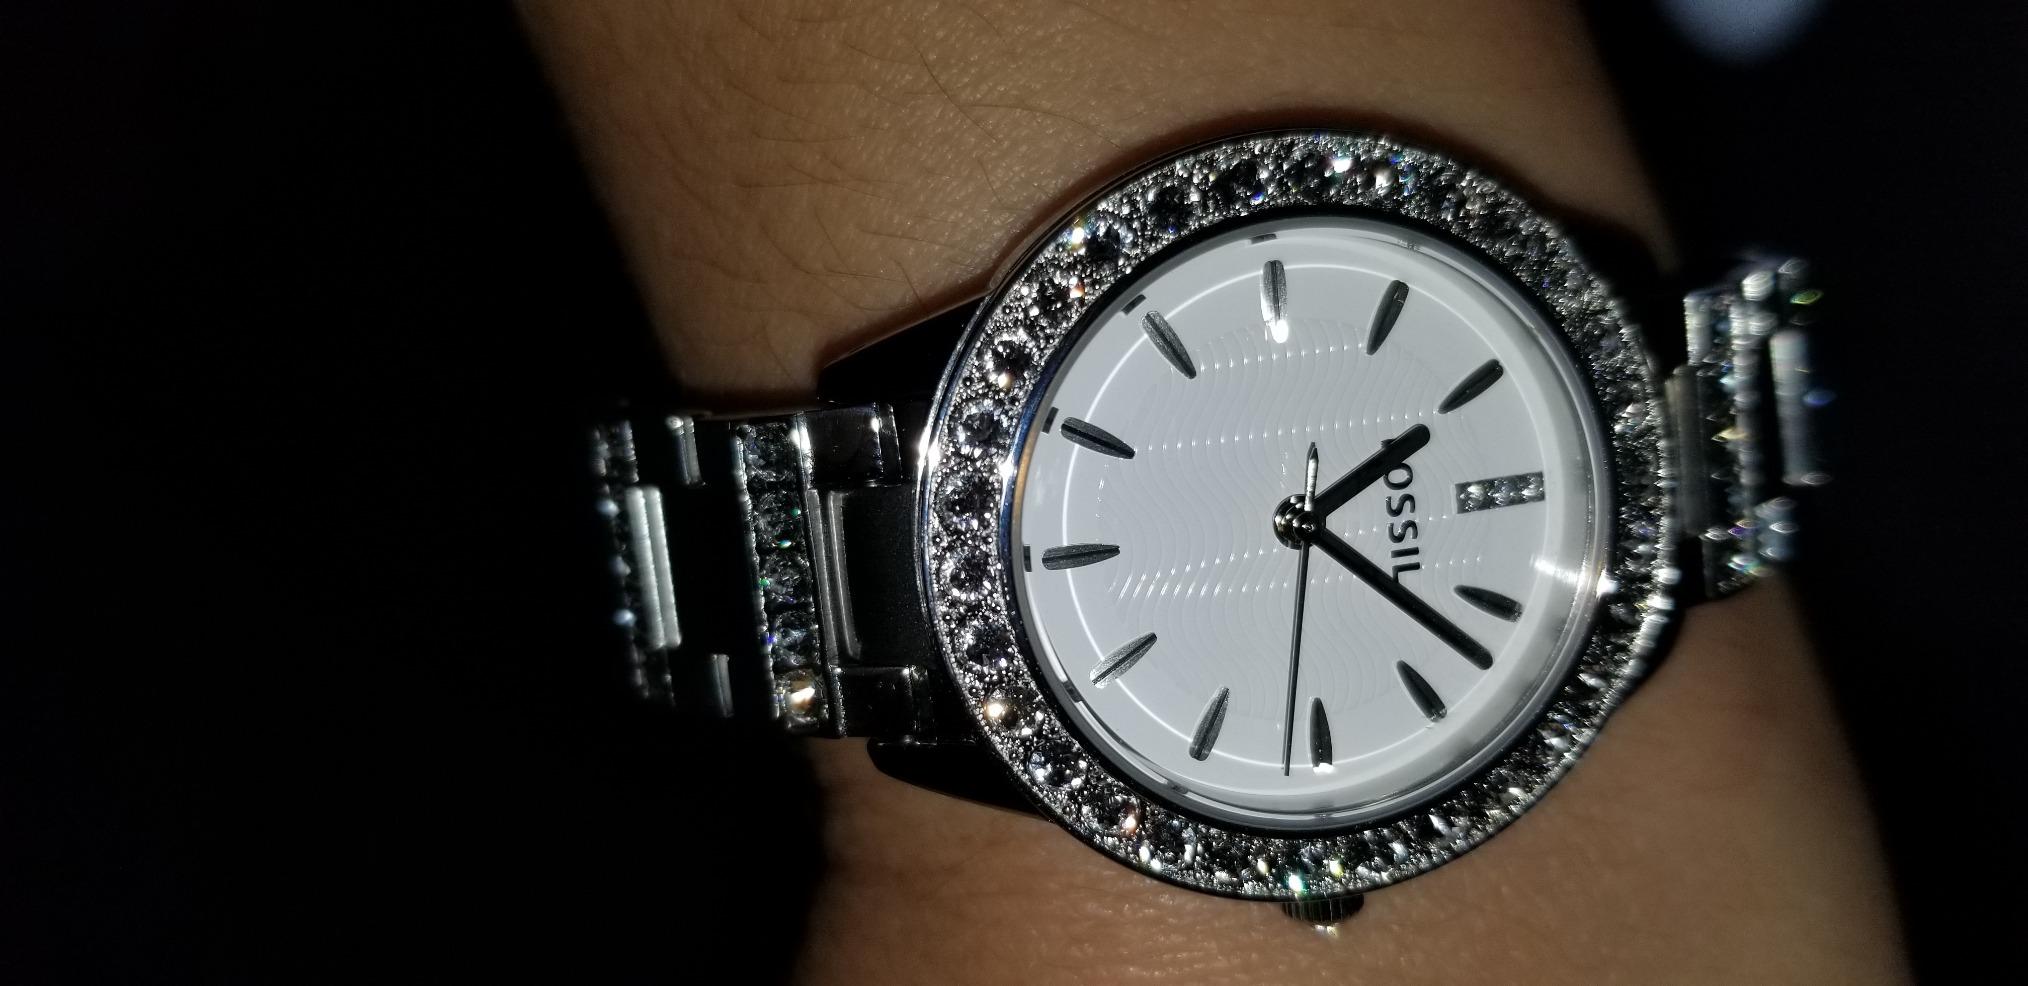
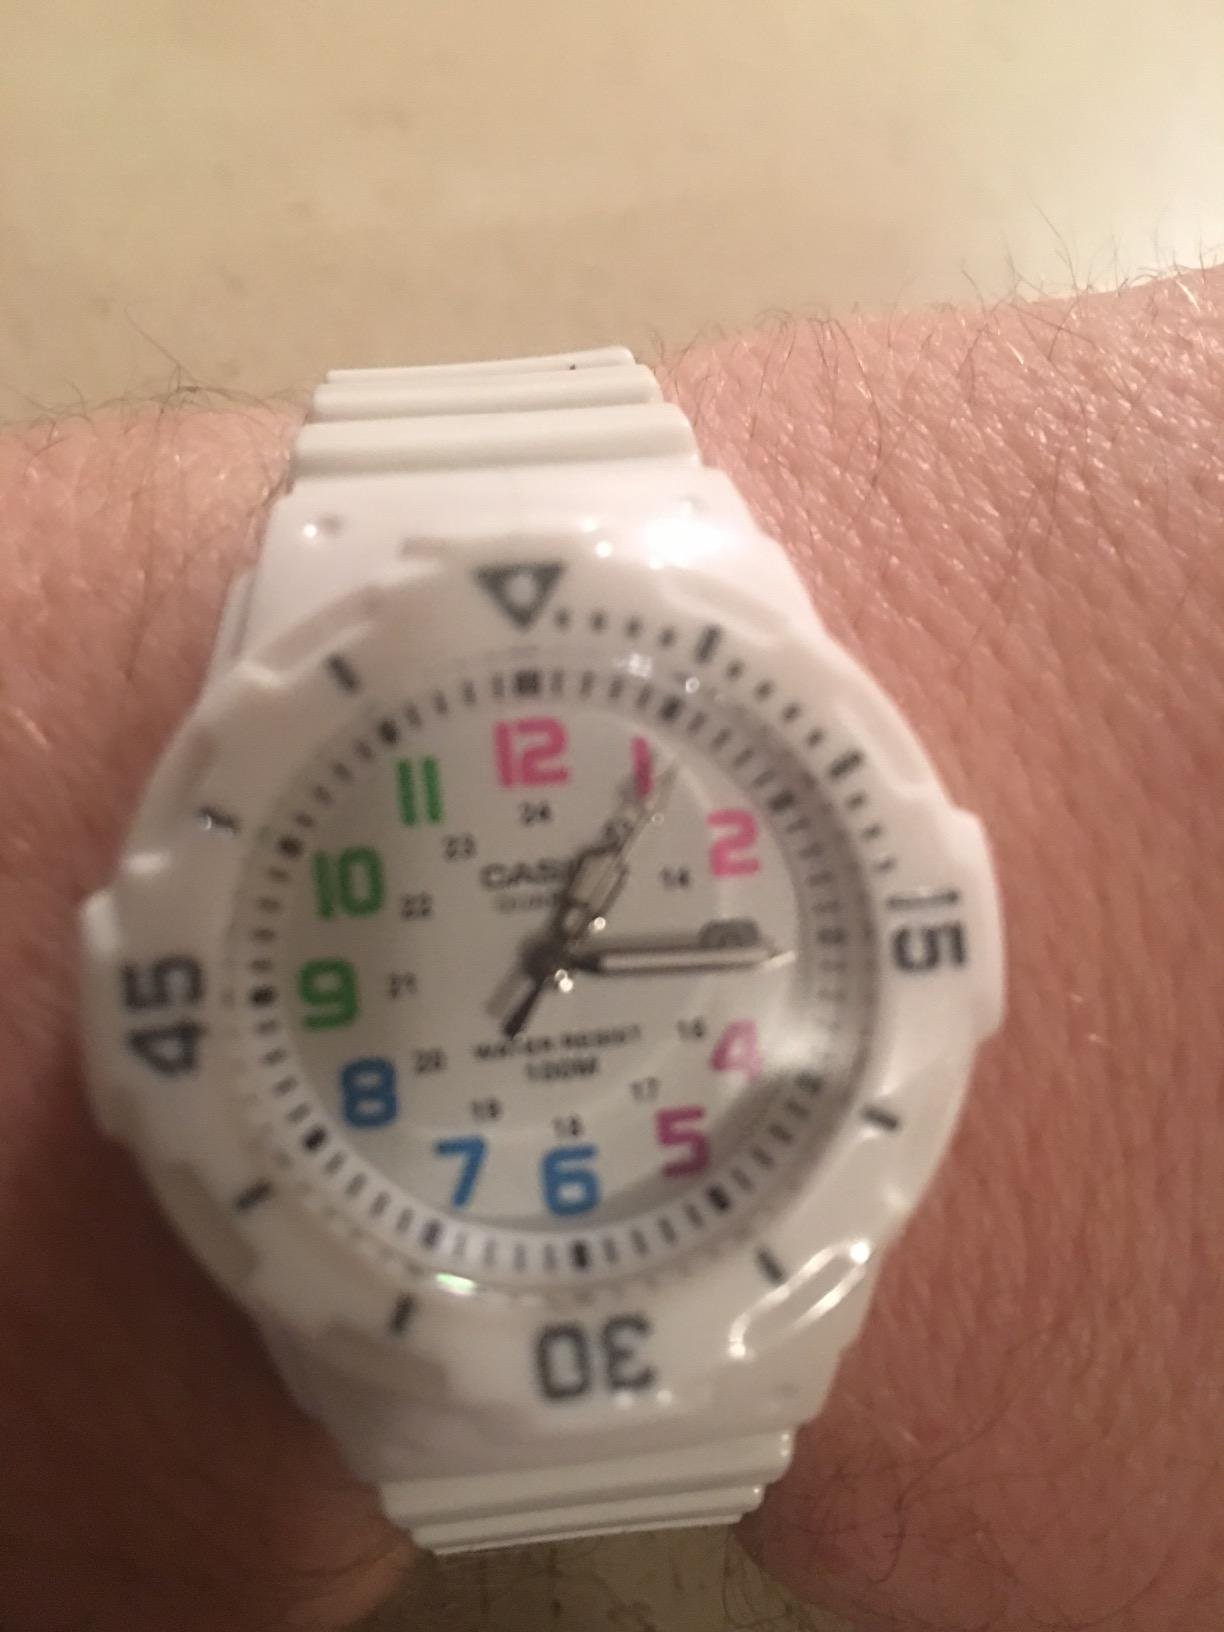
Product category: accessories_watch
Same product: no